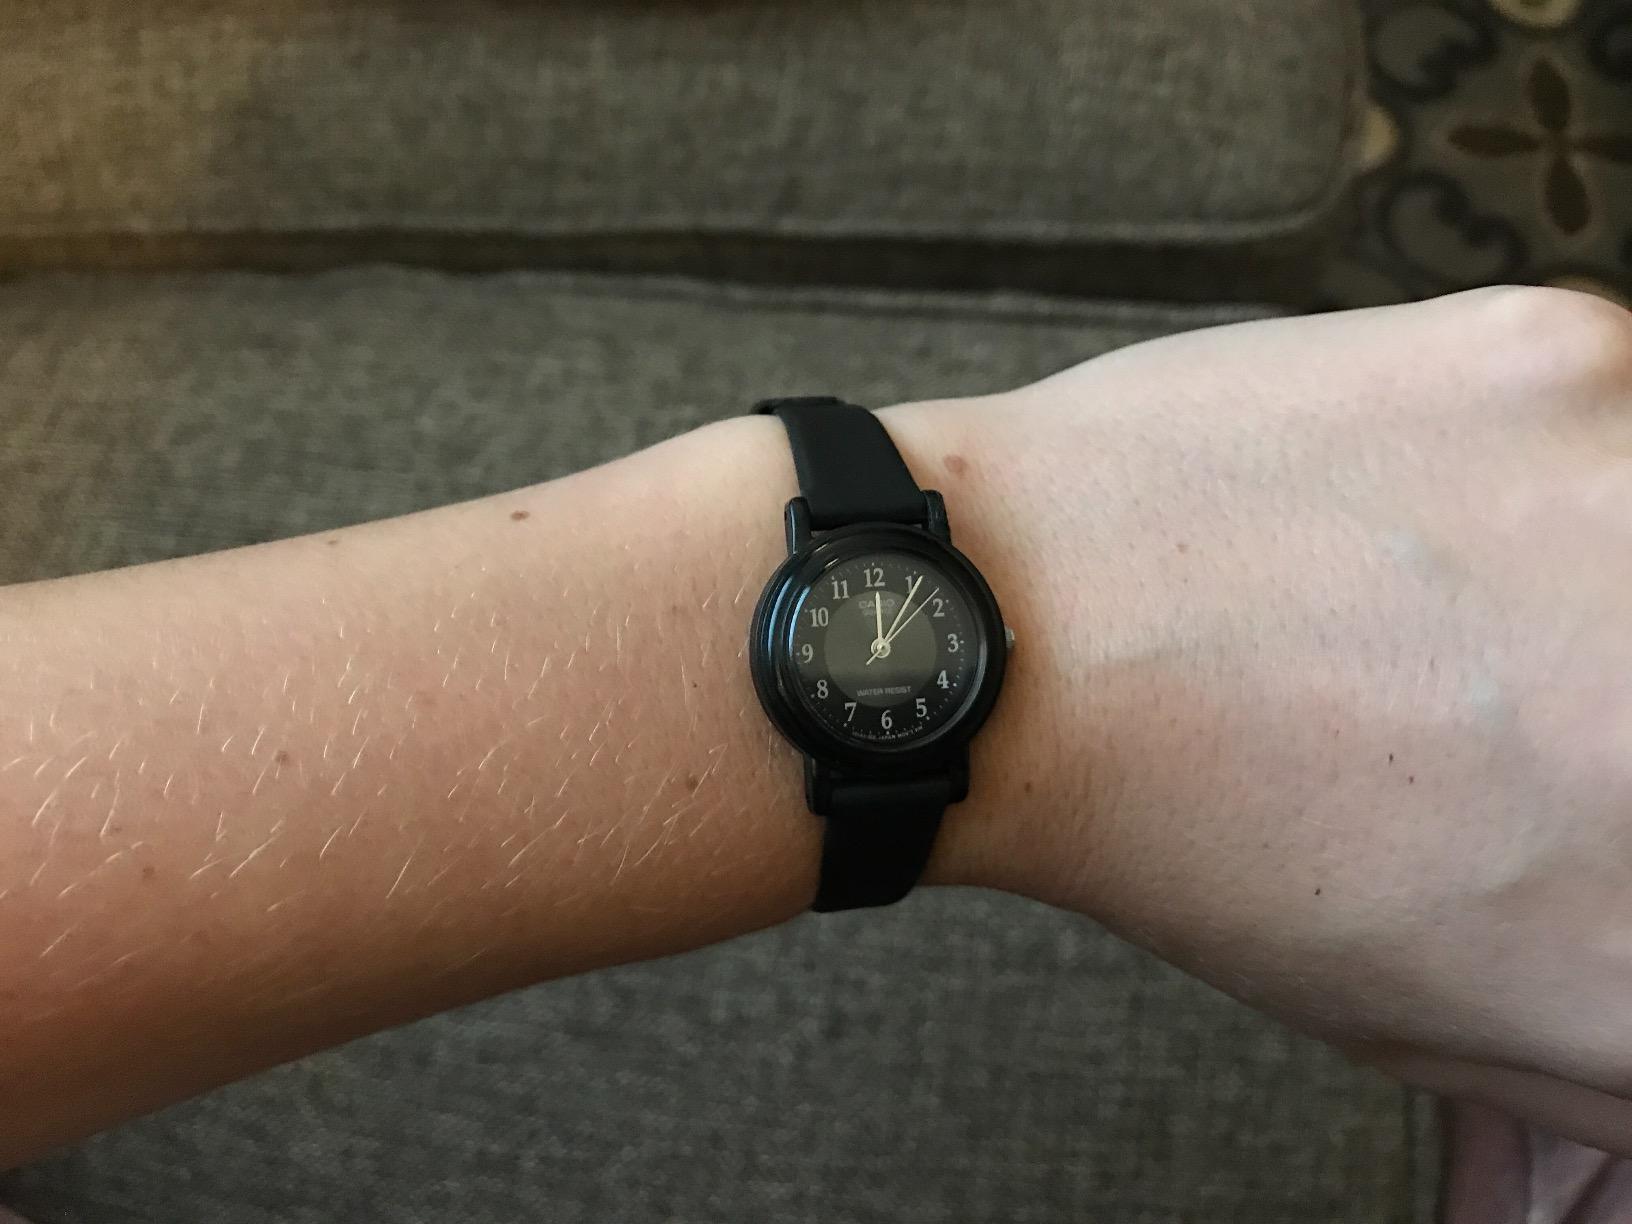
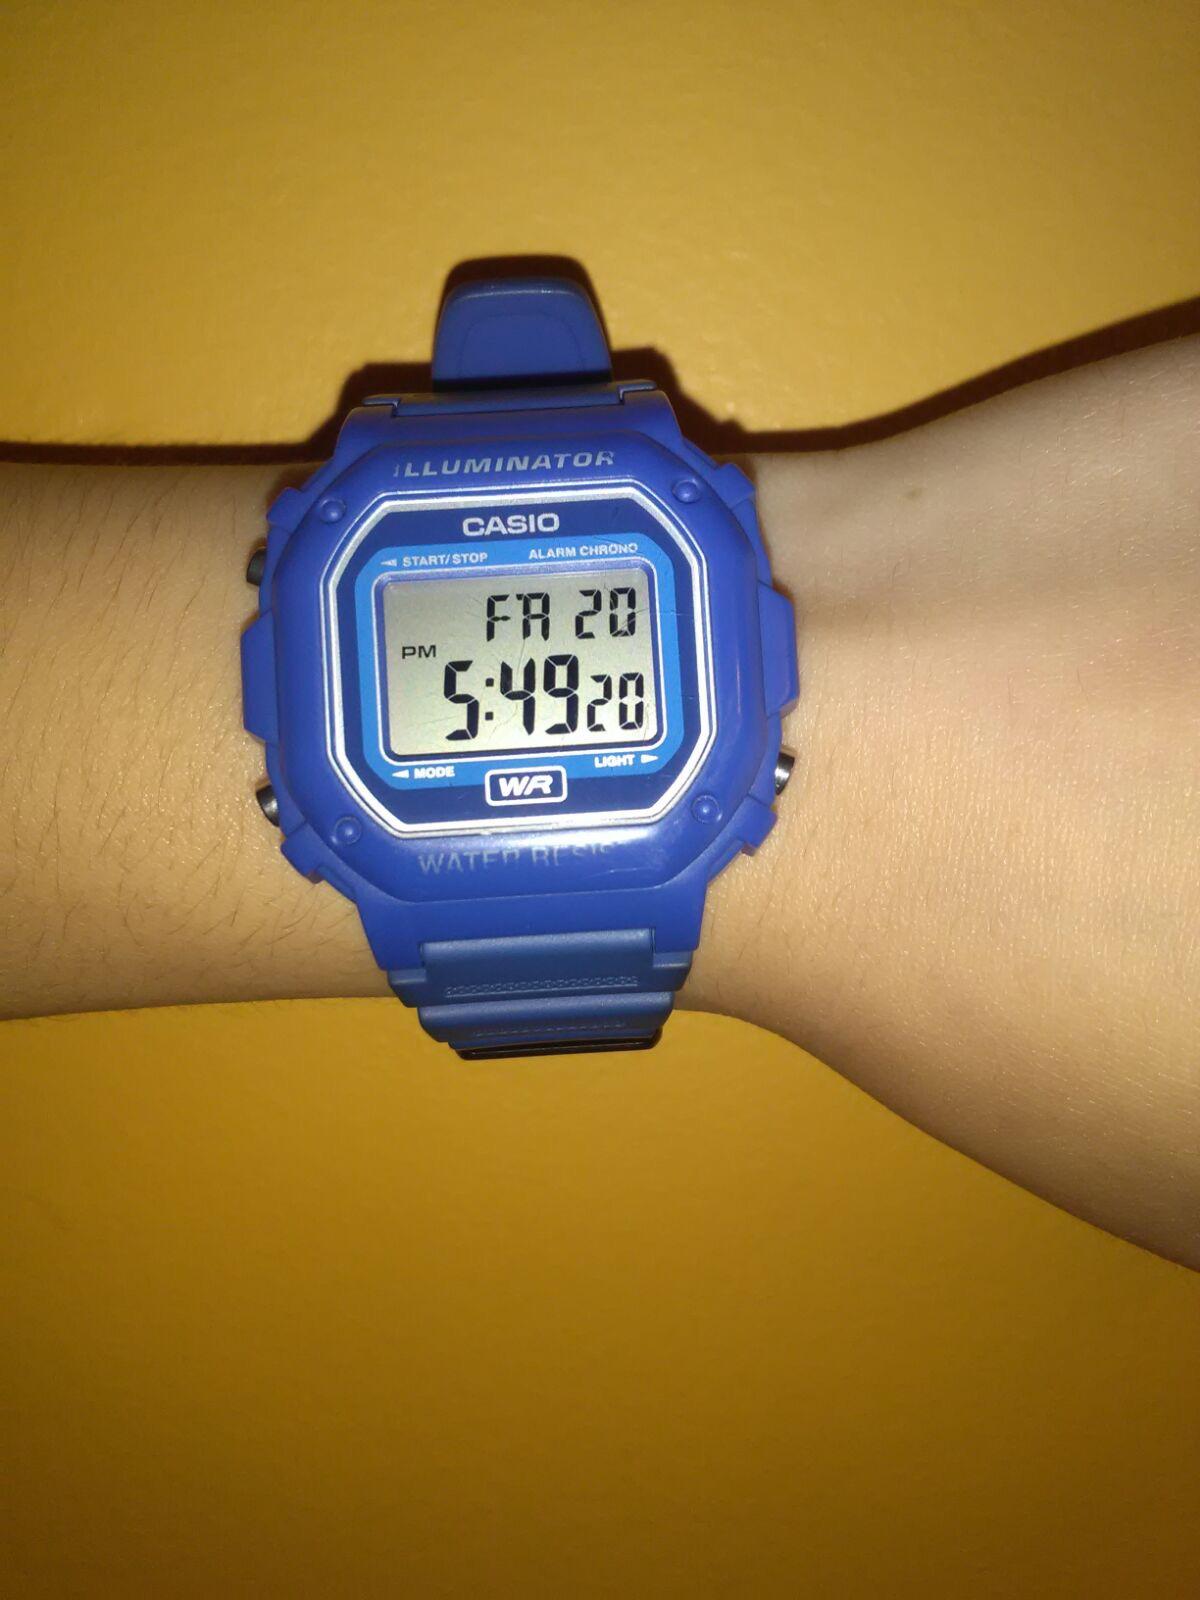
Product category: accessories_watch
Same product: no